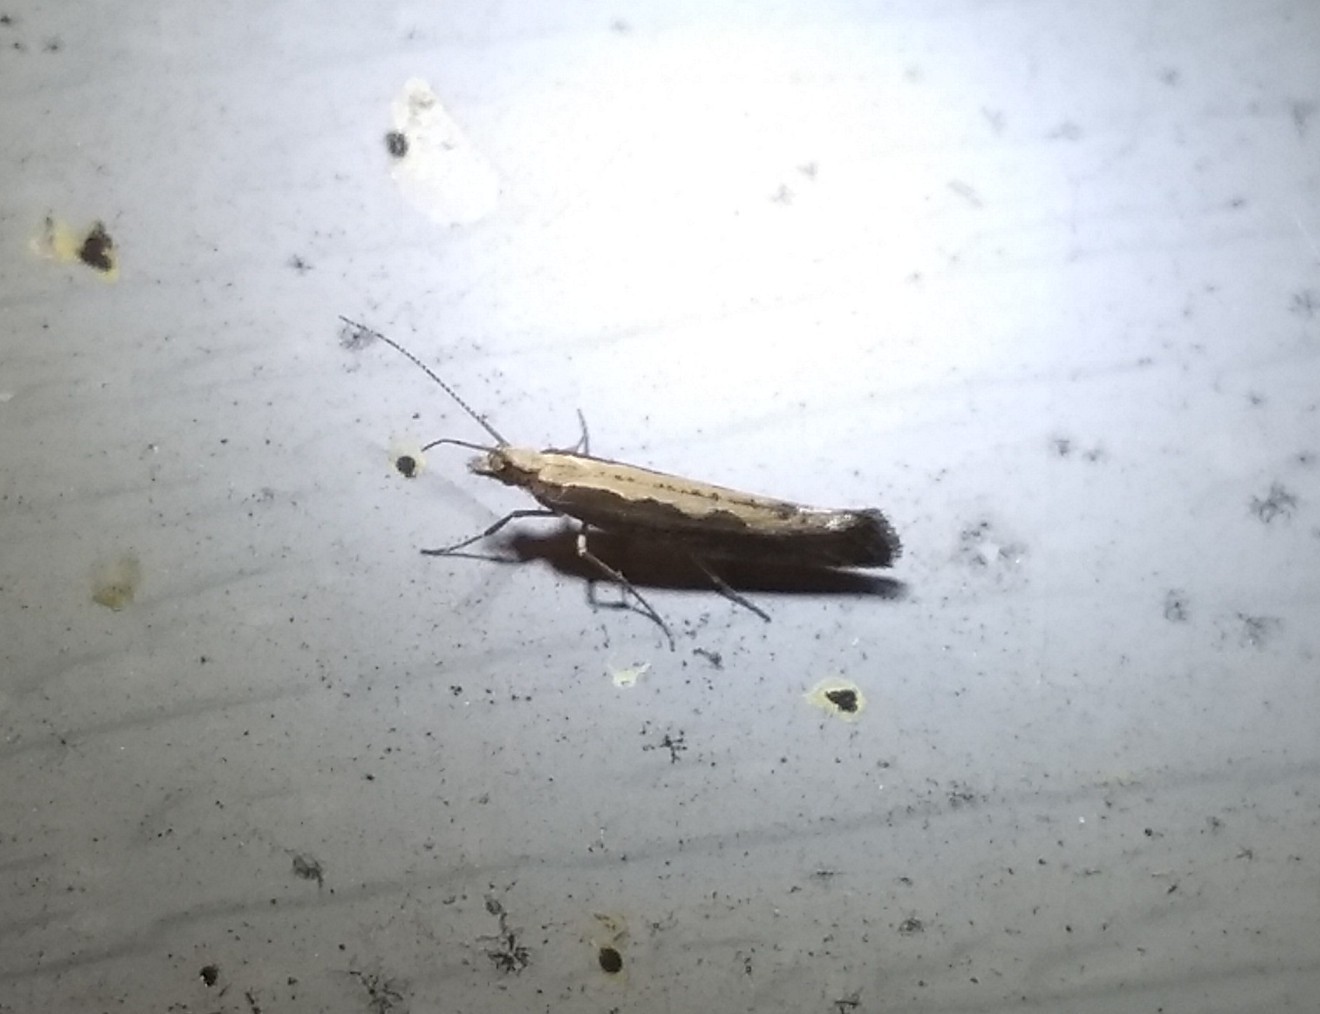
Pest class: diamondback_moth